1973–74 Regionalliga

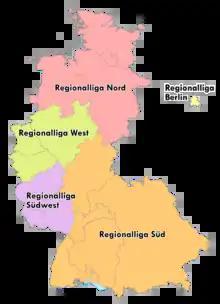
Map of the five German "Regionalligas" from 1963 to 1974

The 1973–74 Regionalliga was the eleventh season of the Regionalliga, the second tier of the German football league system. The league operated in five regional divisions, Berlin, North, South, Southwest and West. The five league champions and runners-up then entered a promotion play-off to determine the two clubs to move up to the Bundesliga for the next season. Northern German and Berlin champions Eintracht Braunschweig and Tennis Borussia Berlin were promoted.